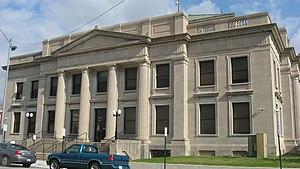
Le comté de Jackson est un comté de l'État américain de l'Illinois.